R. H. Hunt

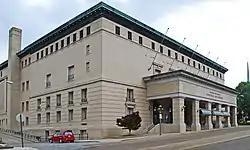
Soldiers and Sailors Memorial Auditorium

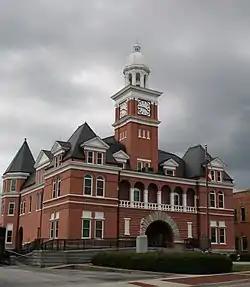
Elbert County Courthouse photographed in 2012

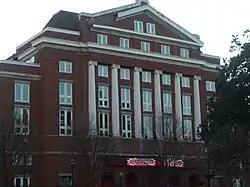
The Tabernacle (formerly Tabernacle Baptist Church) in Atlanta, Georgia, photographed in 2009

Reuben Harrison Hunt (February 2, 1862 – May 28, 1937), also known as R. H. Hunt, was an American architect who spent most of his life in Chattanooga, Tennessee. He is considered to have been one of the city's most significant early architects. He also designed major public building projects in other states. He was a principal of the R.H. Hunt and Co. firm.